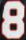
Number: 8